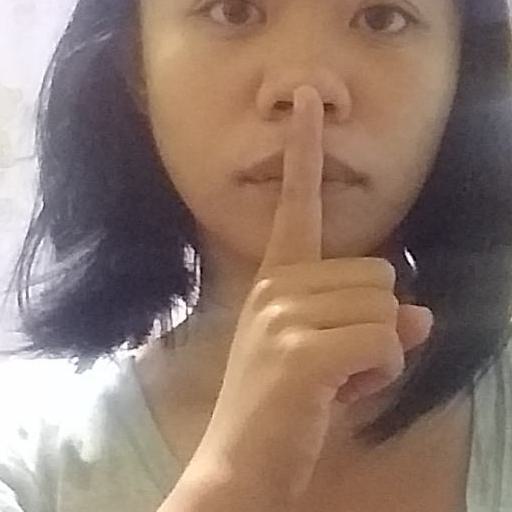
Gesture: mute